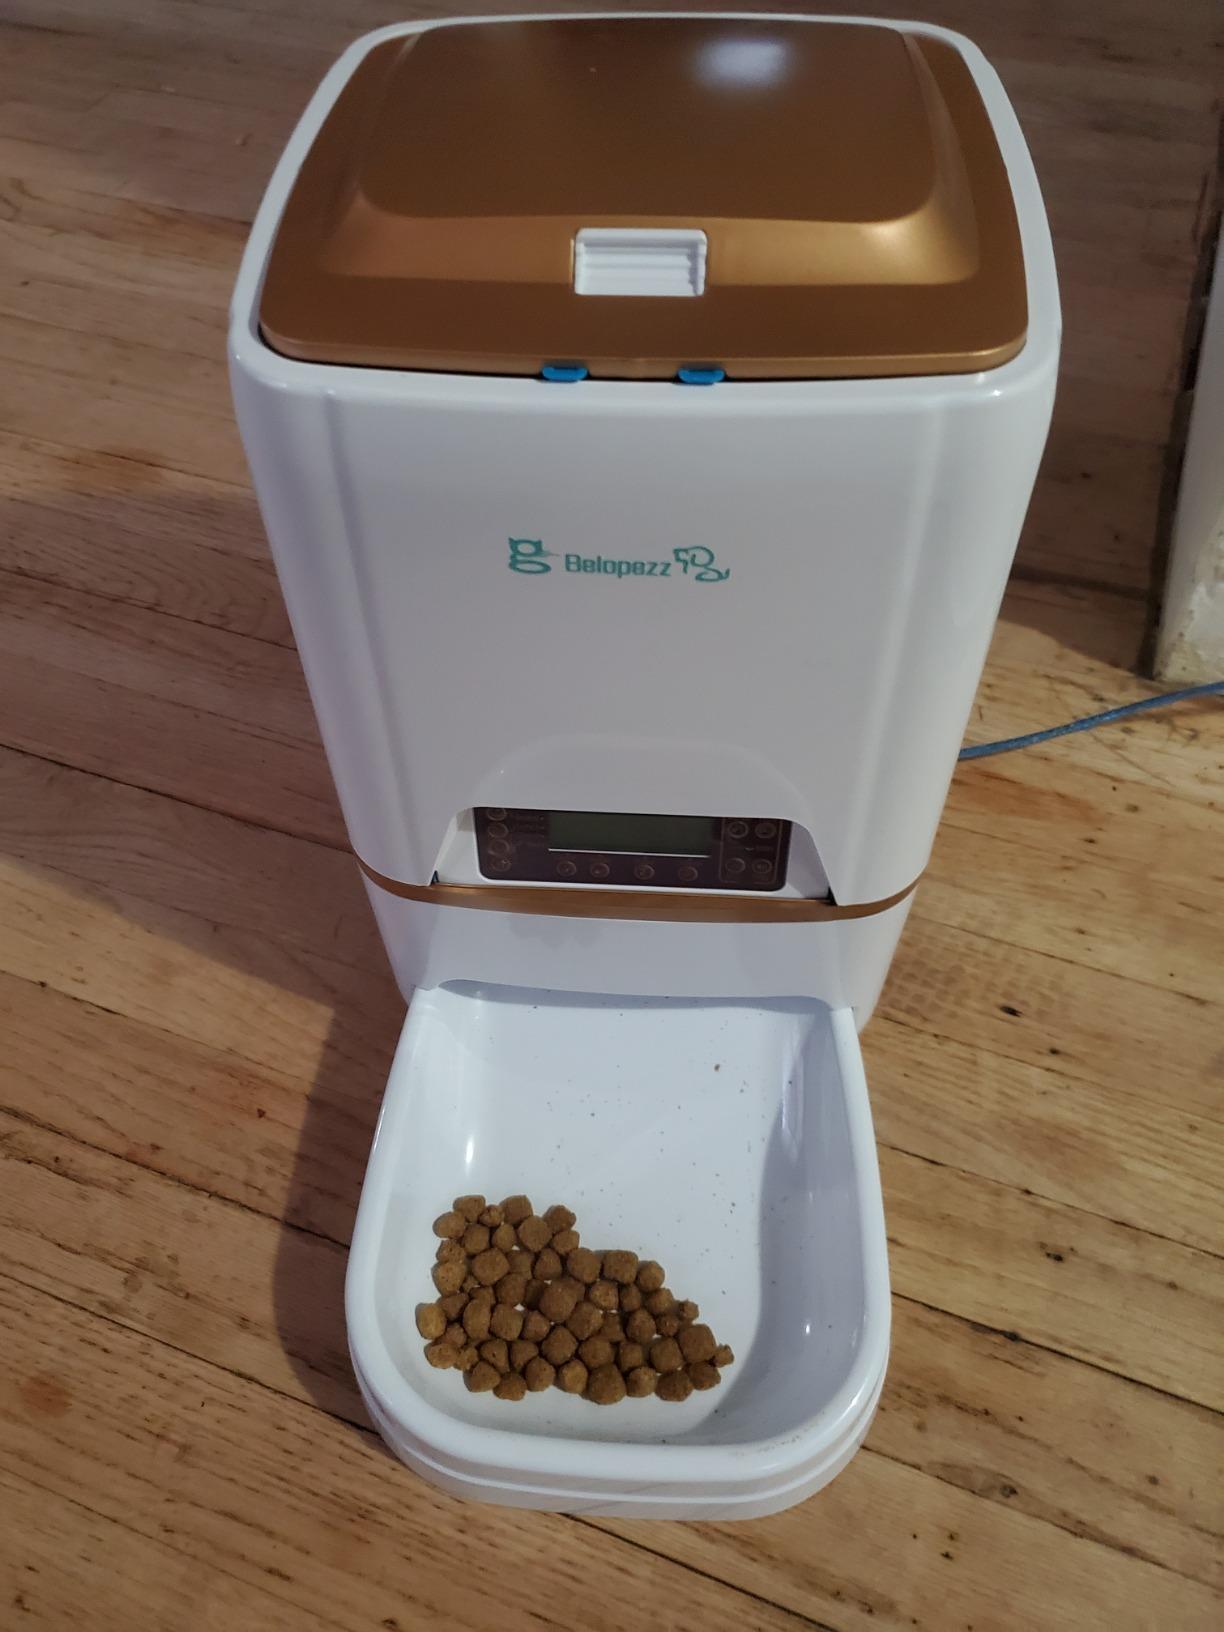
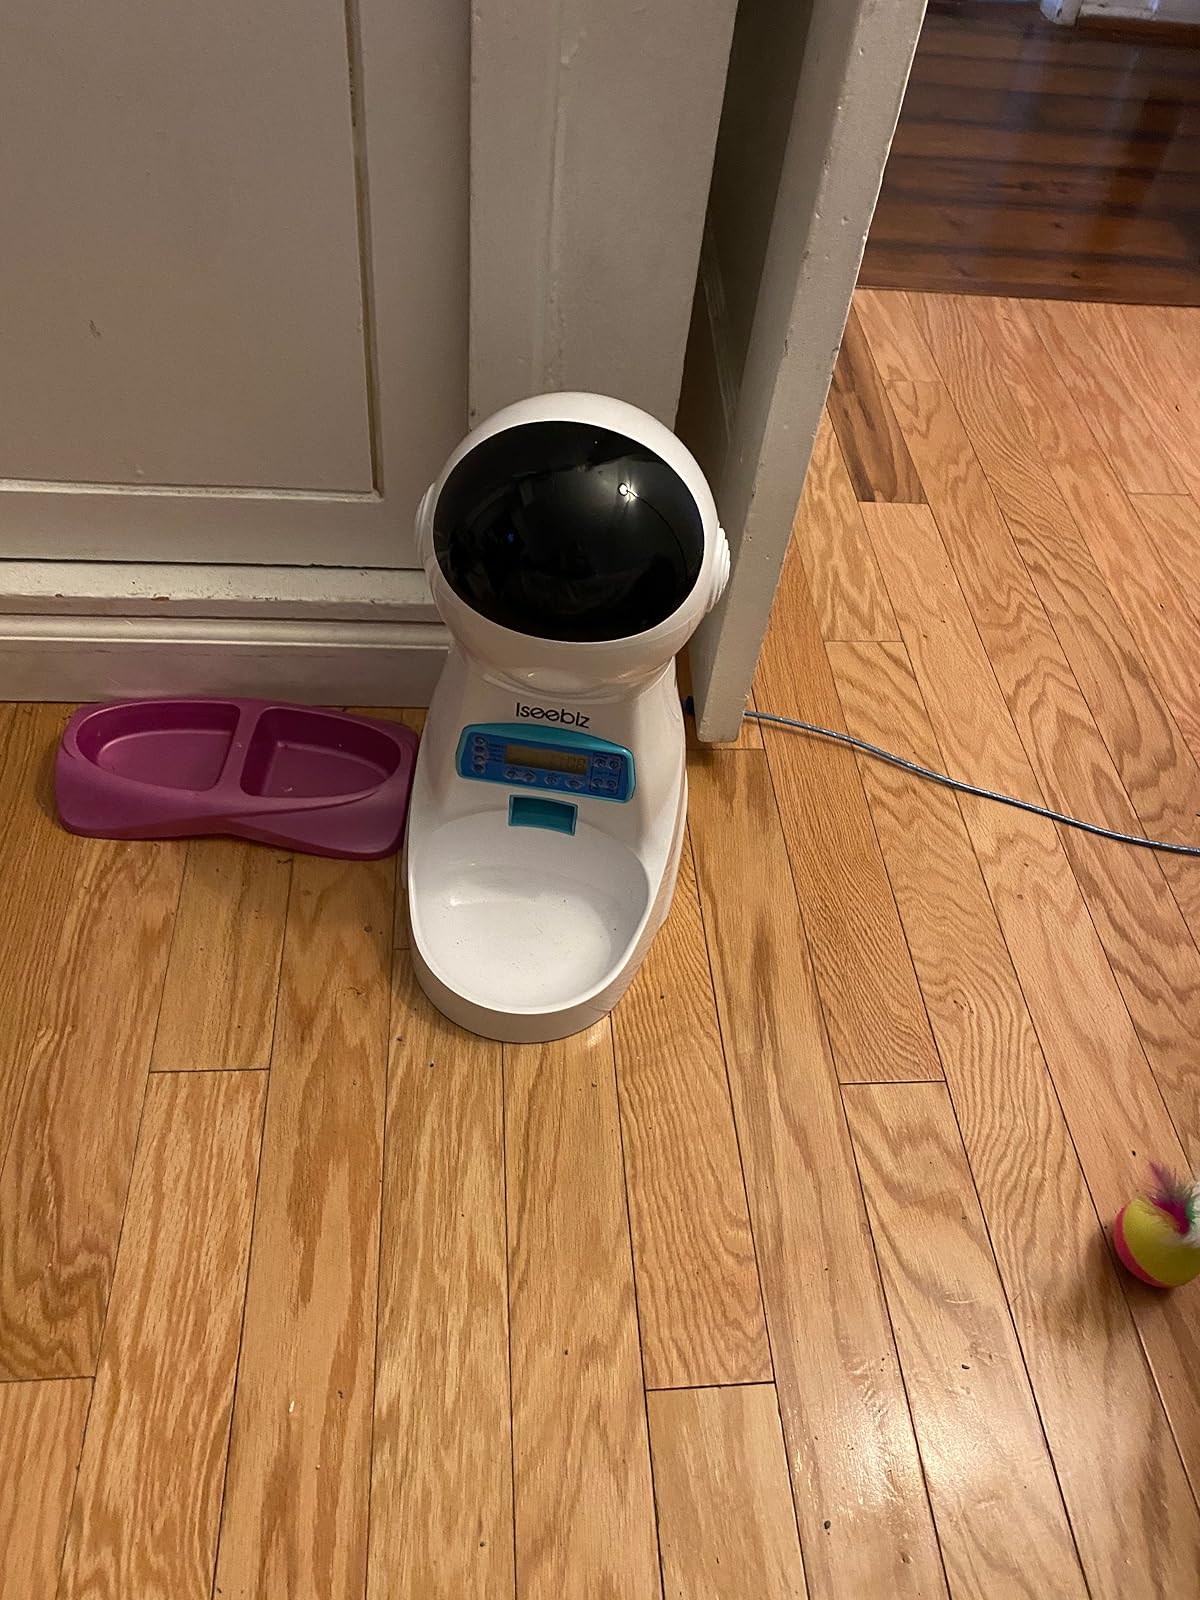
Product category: items_feeder
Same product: no